Fairfield, Iowa

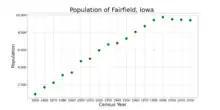
The population of Fairfield, Iowa, from U.S. census data

As of the census of 2020, there were 9,416 people, 4,275 households, and 2,119 families residing in the city. The population density was 1,423.7 inhabitants per square mile (549.7/km). There were 4,811 housing units at an average density of 727.4 per square mile (280.9/km). The racial makeup of the city was 81.3% White, 4.1% Black or African American, 0.5% Native American, 5.0% Asian, 0.1% Pacific Islander, 2.7% from other races and 6.4% from two or more races. Hispanic or Latino persons of any race comprised 5.4% of the population.